List of General Hospital characters introduced in the 1990s

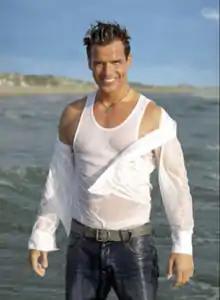
Sabàto starred alongside former 1990s co-stars in the summer of 2008 when he appeared on "Night Shift".

John Cates was separated from his siblings Michael and Gina after they were orphaned as children. John assumed the edgier name of Jagger, and fell in with a rough crowd, but his heart was still good—all it took to bring that out of him was some tender, loving care from young Karen Wexler. In 1992, thugs broke into Kelly's Diner, roughed up owner Ruby Anderson, and attempted to rob the place. One of them, a homeless hooligan named Jagger Cates, was shot trying to protect Ruby. Ruby not only forgave him, but she also gave him a job and a place to live.